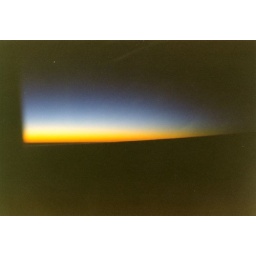
from a window of a plane flying over patagonia